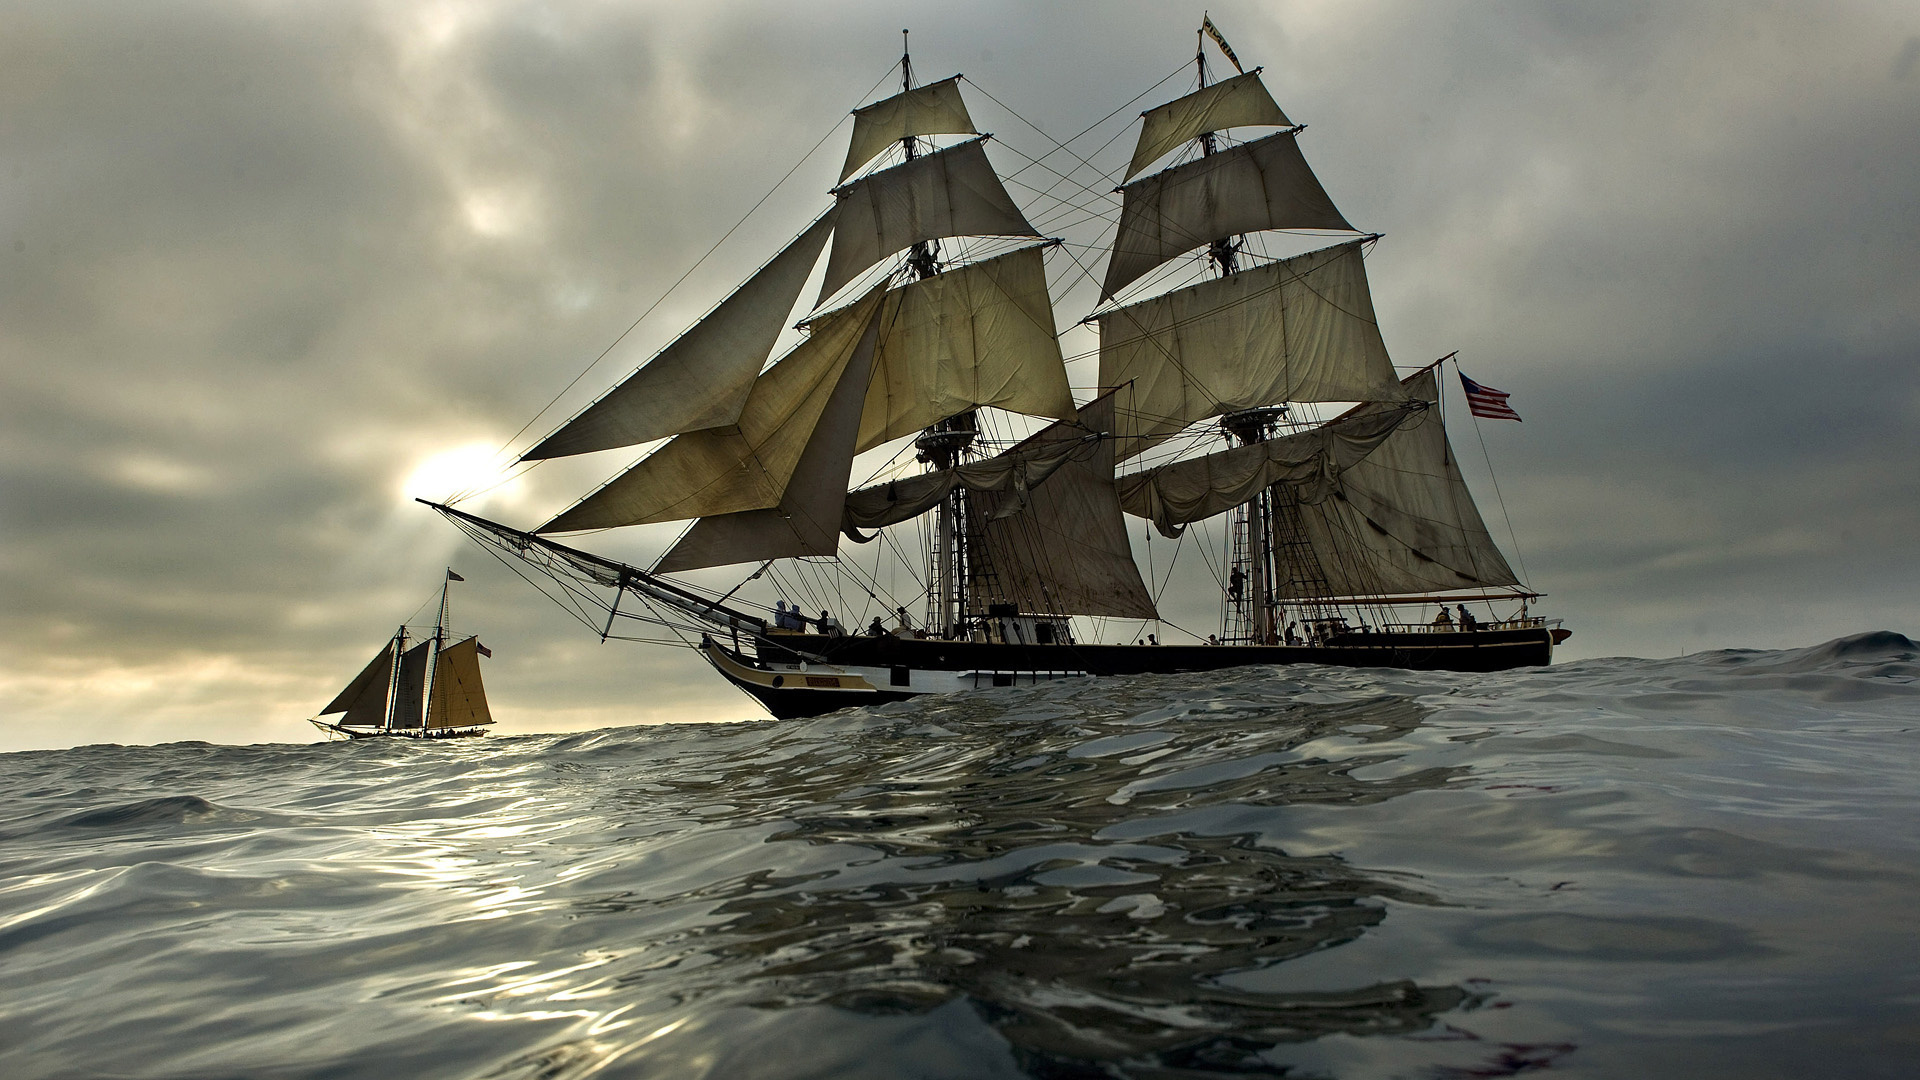
Vehicle type: Ships